2 Close Support Battalion REME

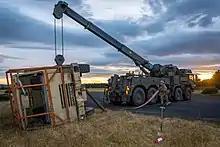
MAN SVR (support vehicle recovery) of 2 CSB on exercise in 2020

2 Close Support Battalion REME is a battalion of the Royal Electrical and Mechanical Engineers of the British Army.